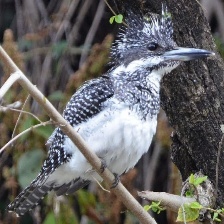
Species: CRESTED KINGFISHER
Scientific name: MEGACERYLE LUGUBRIS